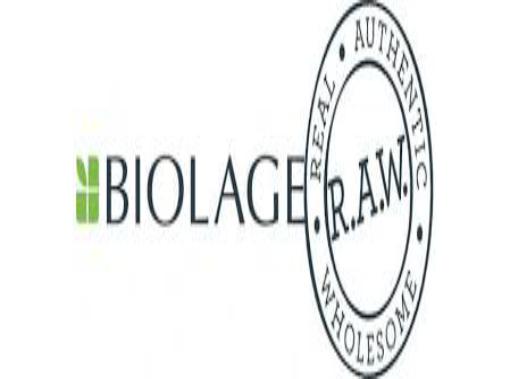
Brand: Biolage
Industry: Necessities